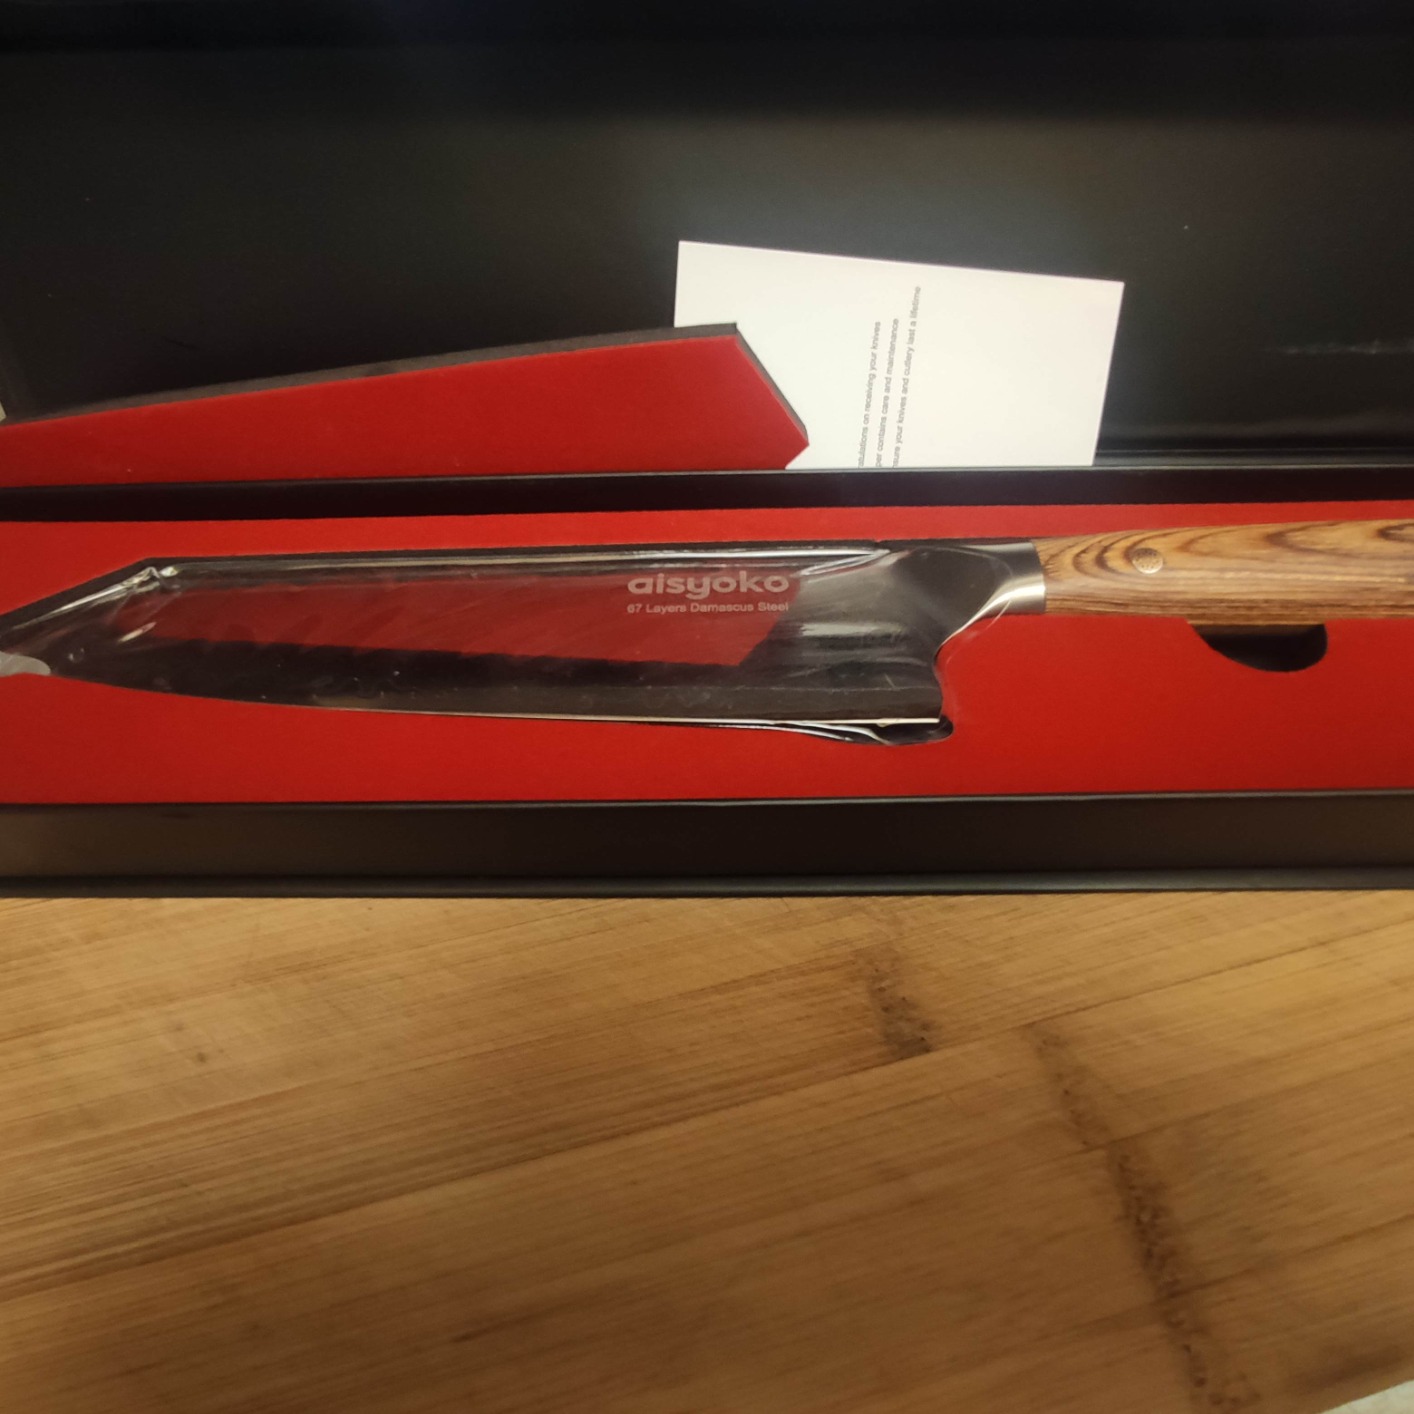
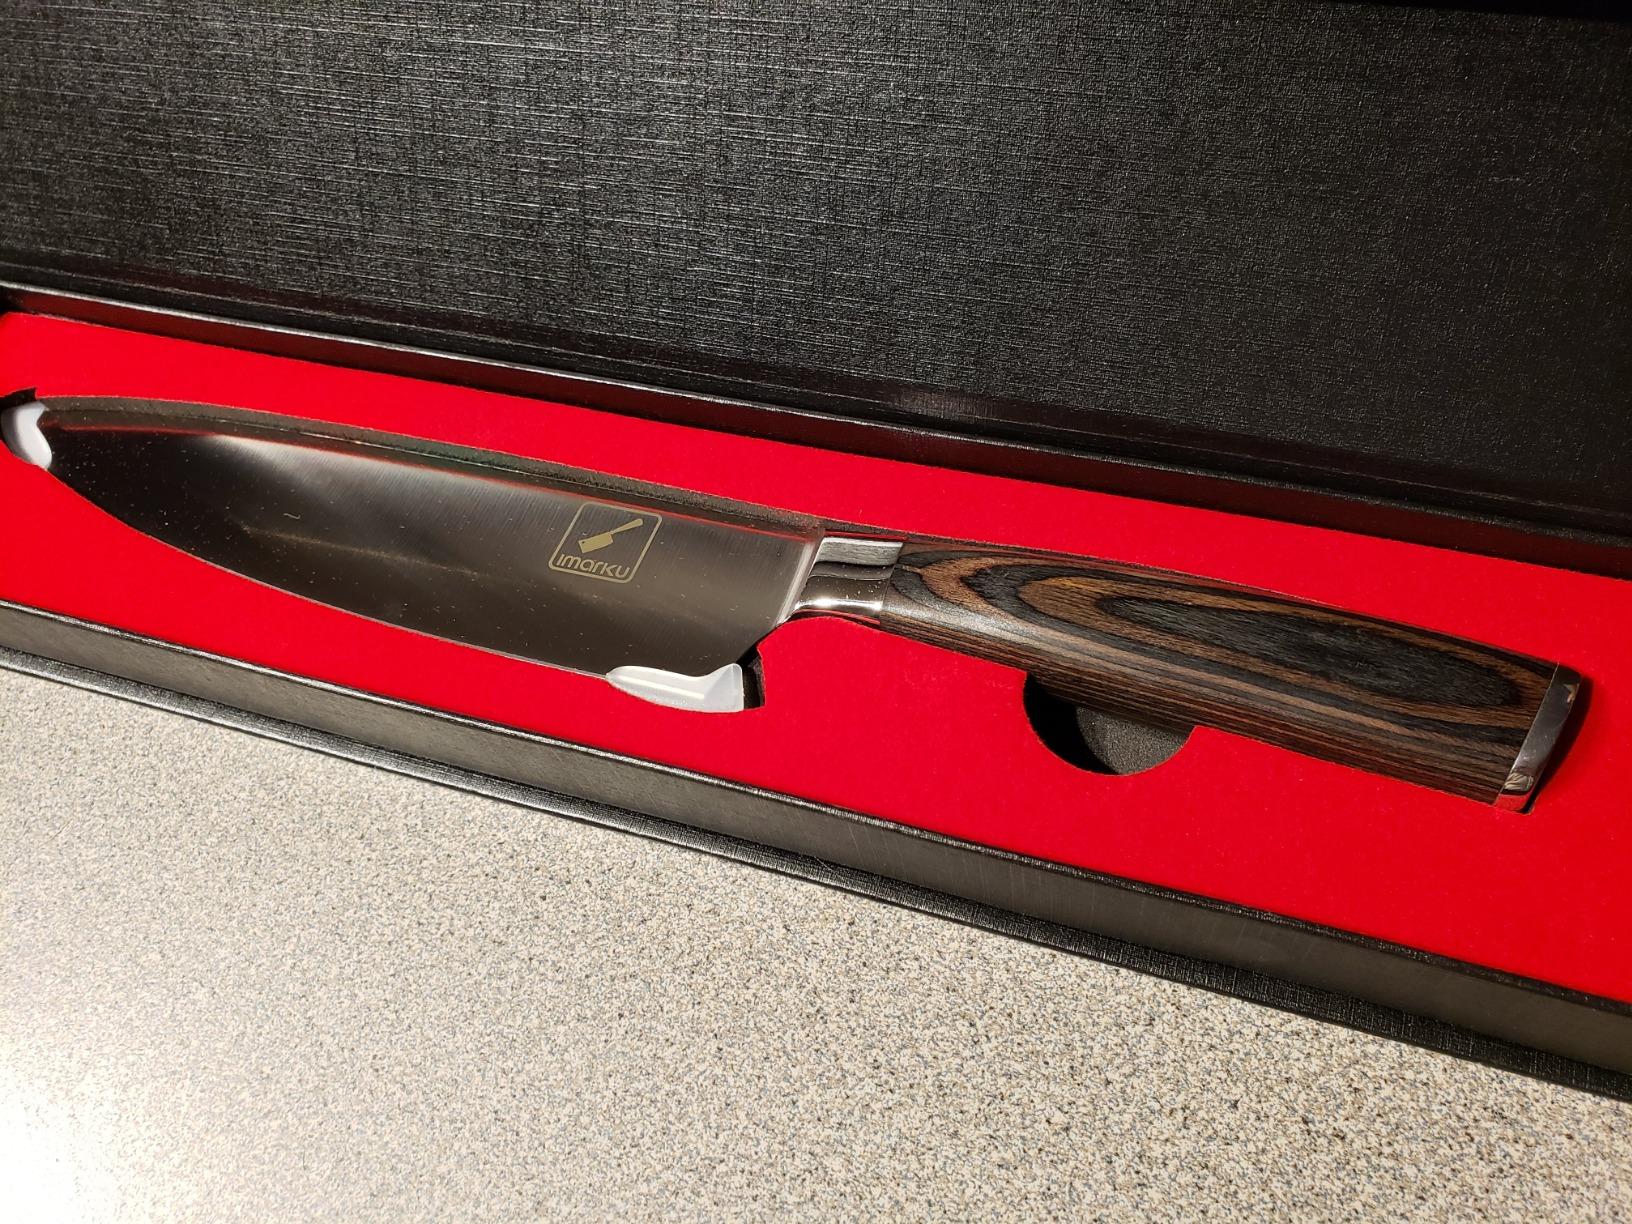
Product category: items_knife
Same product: no